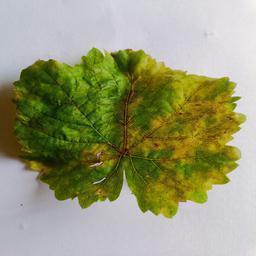
Label: Downy Mildew